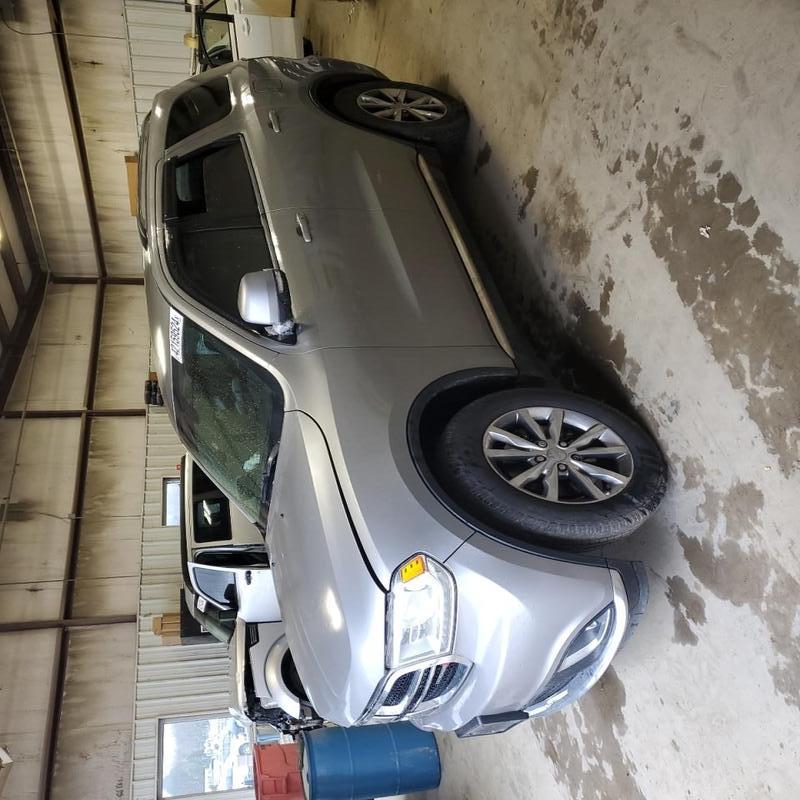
Aucun dommage détecté.
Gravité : aucun